Homenmen Beirut

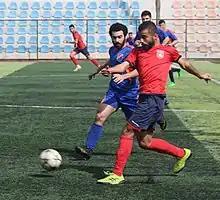
Homenmen ("red") against Homenetmen ("blue") in the 2020–21 Lebanese Third Division

Following the foundation of Homenmen on 27 January 1921, the Lebanese branch was formed in 1924. The club was among the founding members of the Lebanese Football Association in 1933. They were affiliated with the Hunchak party.